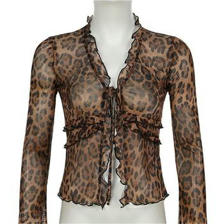
Label: Model